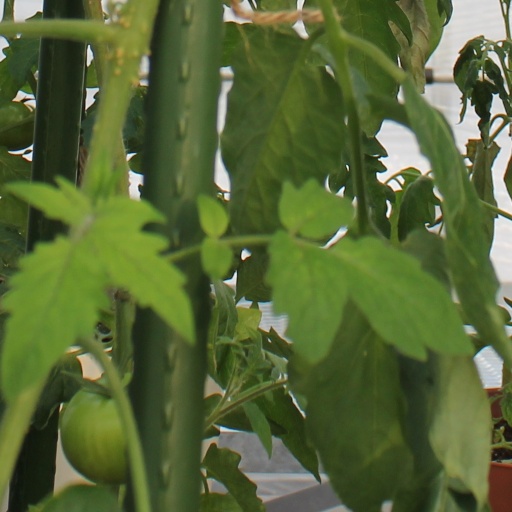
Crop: tomato